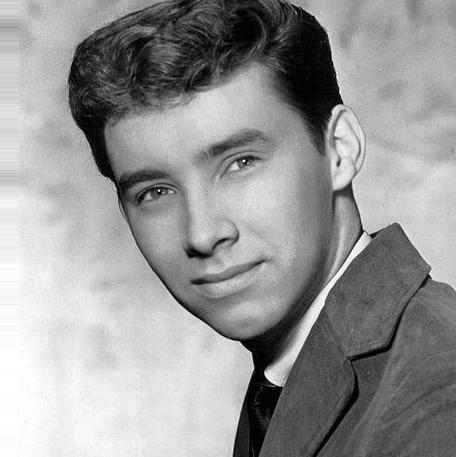
Age: 21